History of subatomic physics

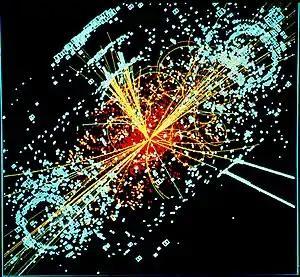
One possible signature of a Higgs boson from a simulated proton–proton collision. It decays almost immediately into two jets of hadrons and two electrons, visible as lines.

As of 2011, the Higgs boson, the quantum of a field that is thought to provide particles with rest masses, remained the only particle of the Standard Model to be verified.